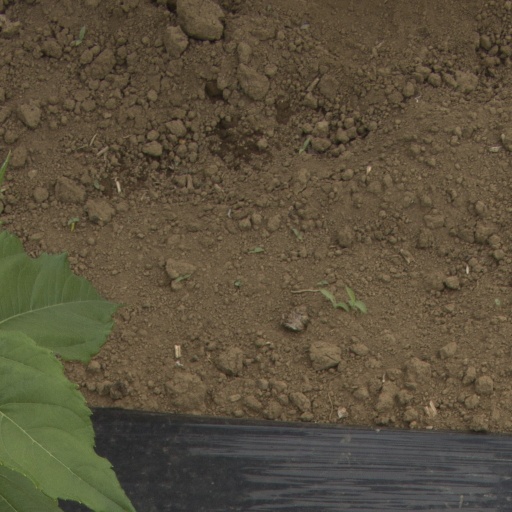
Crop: Jerusalem artichoke